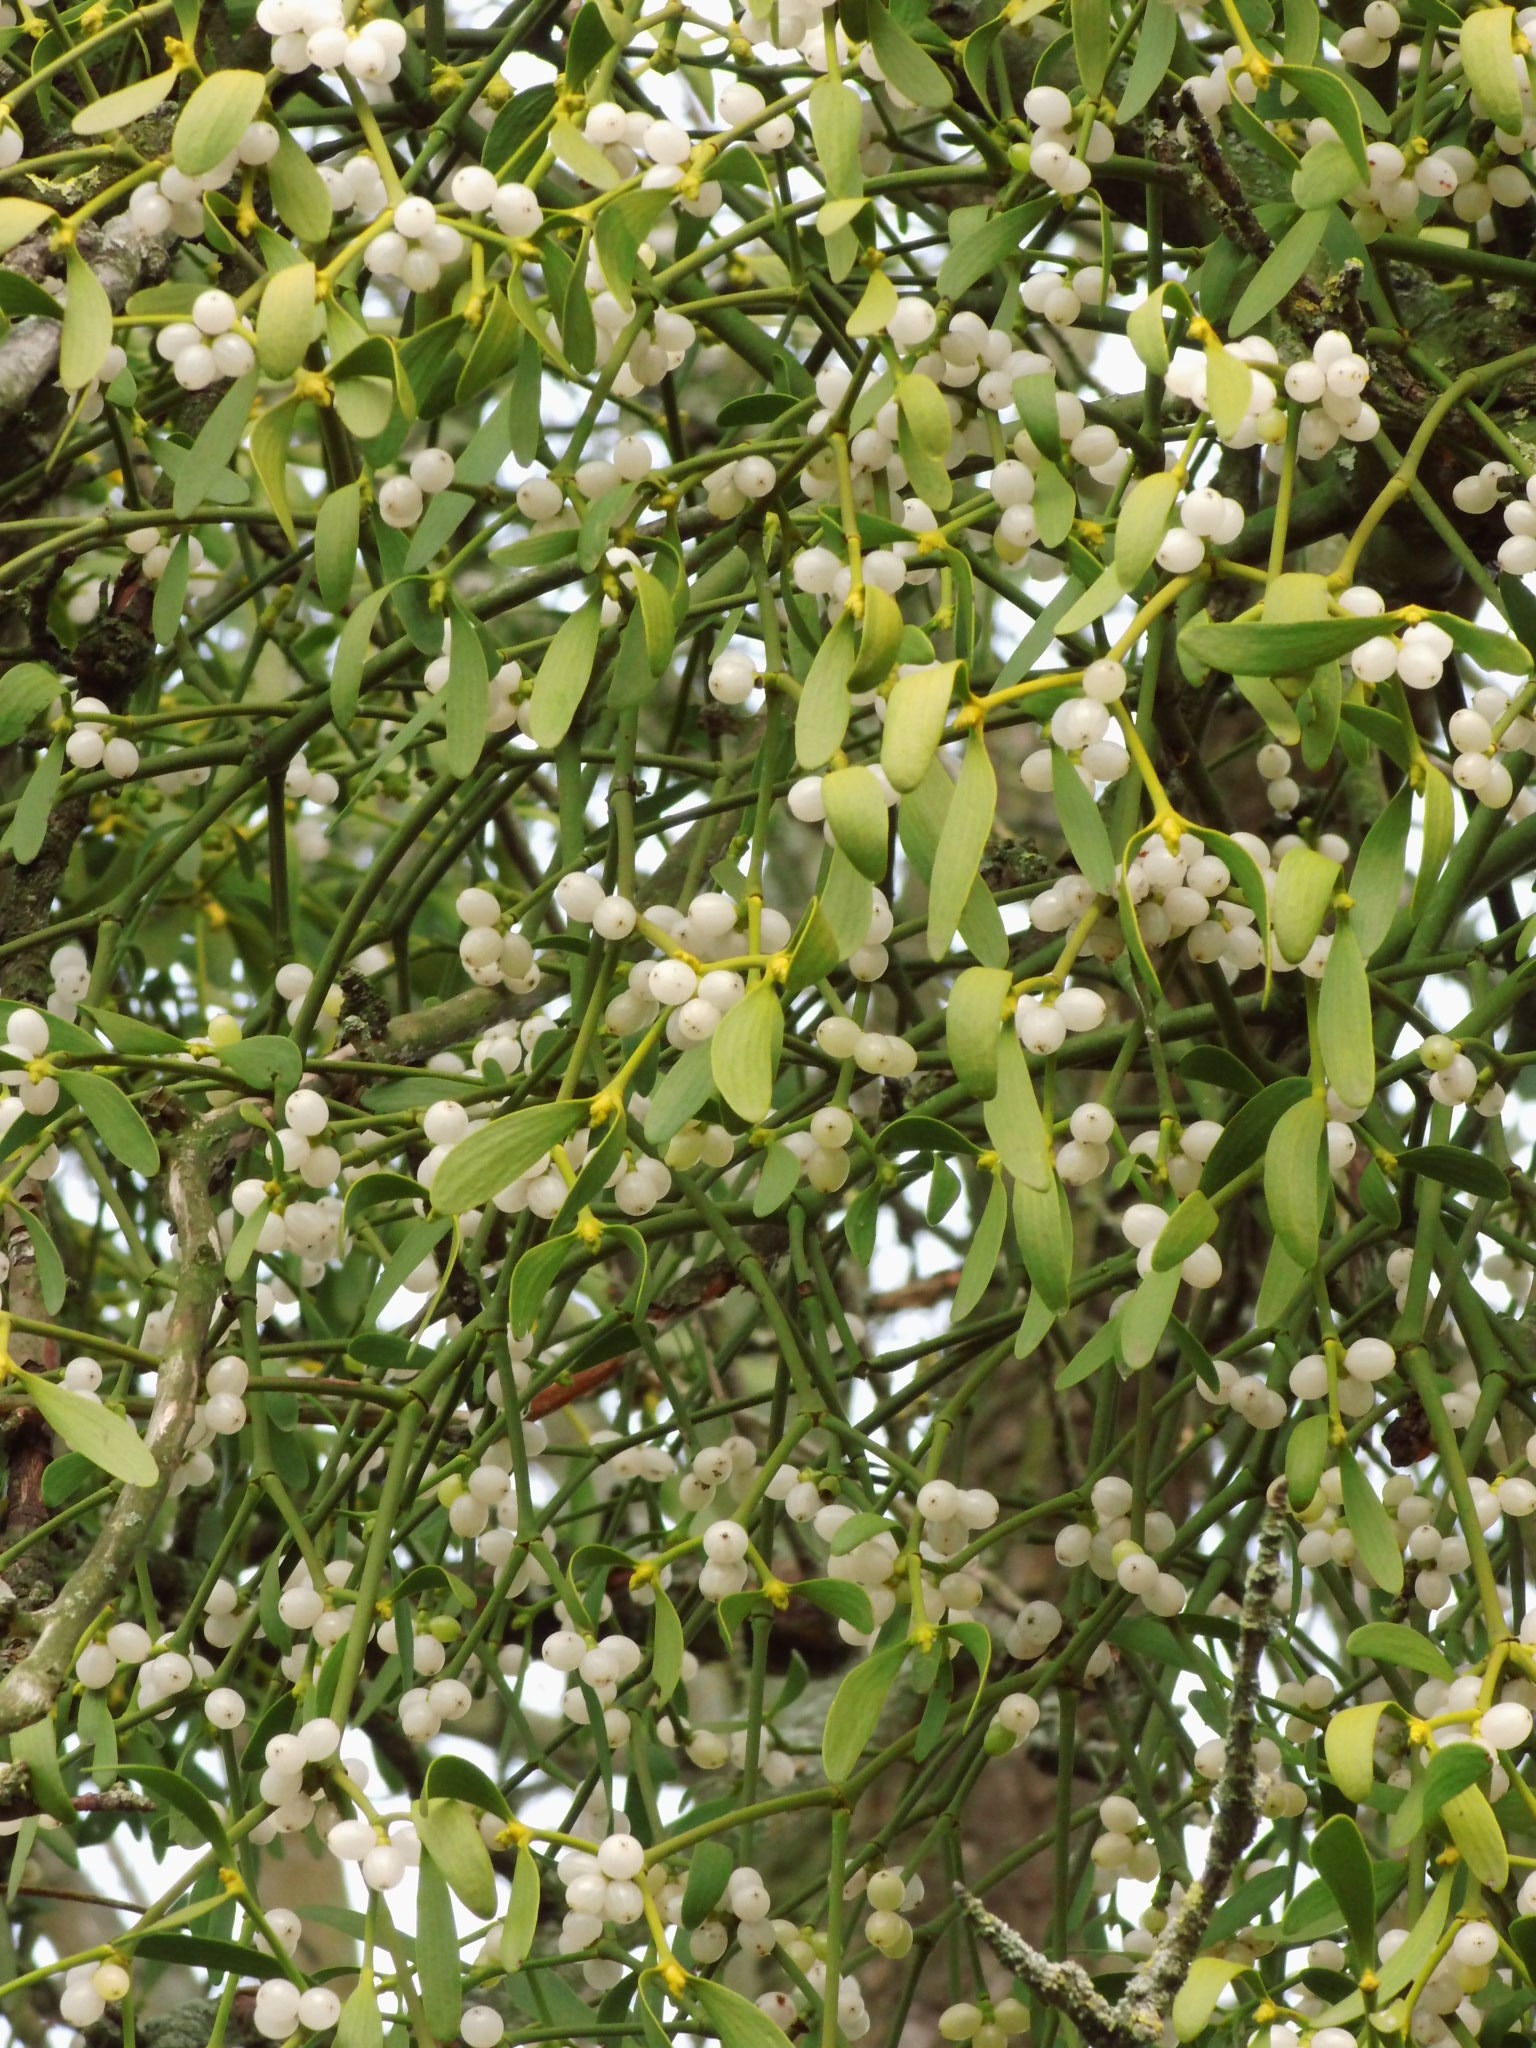
branch, blossom, plant, fruit, flower, food, produce, evergreen, botany, parasite, flora, berries, shrub, mistletoe, medicinal plant, jasmine, flowering plant, land plant, mistletoe berries